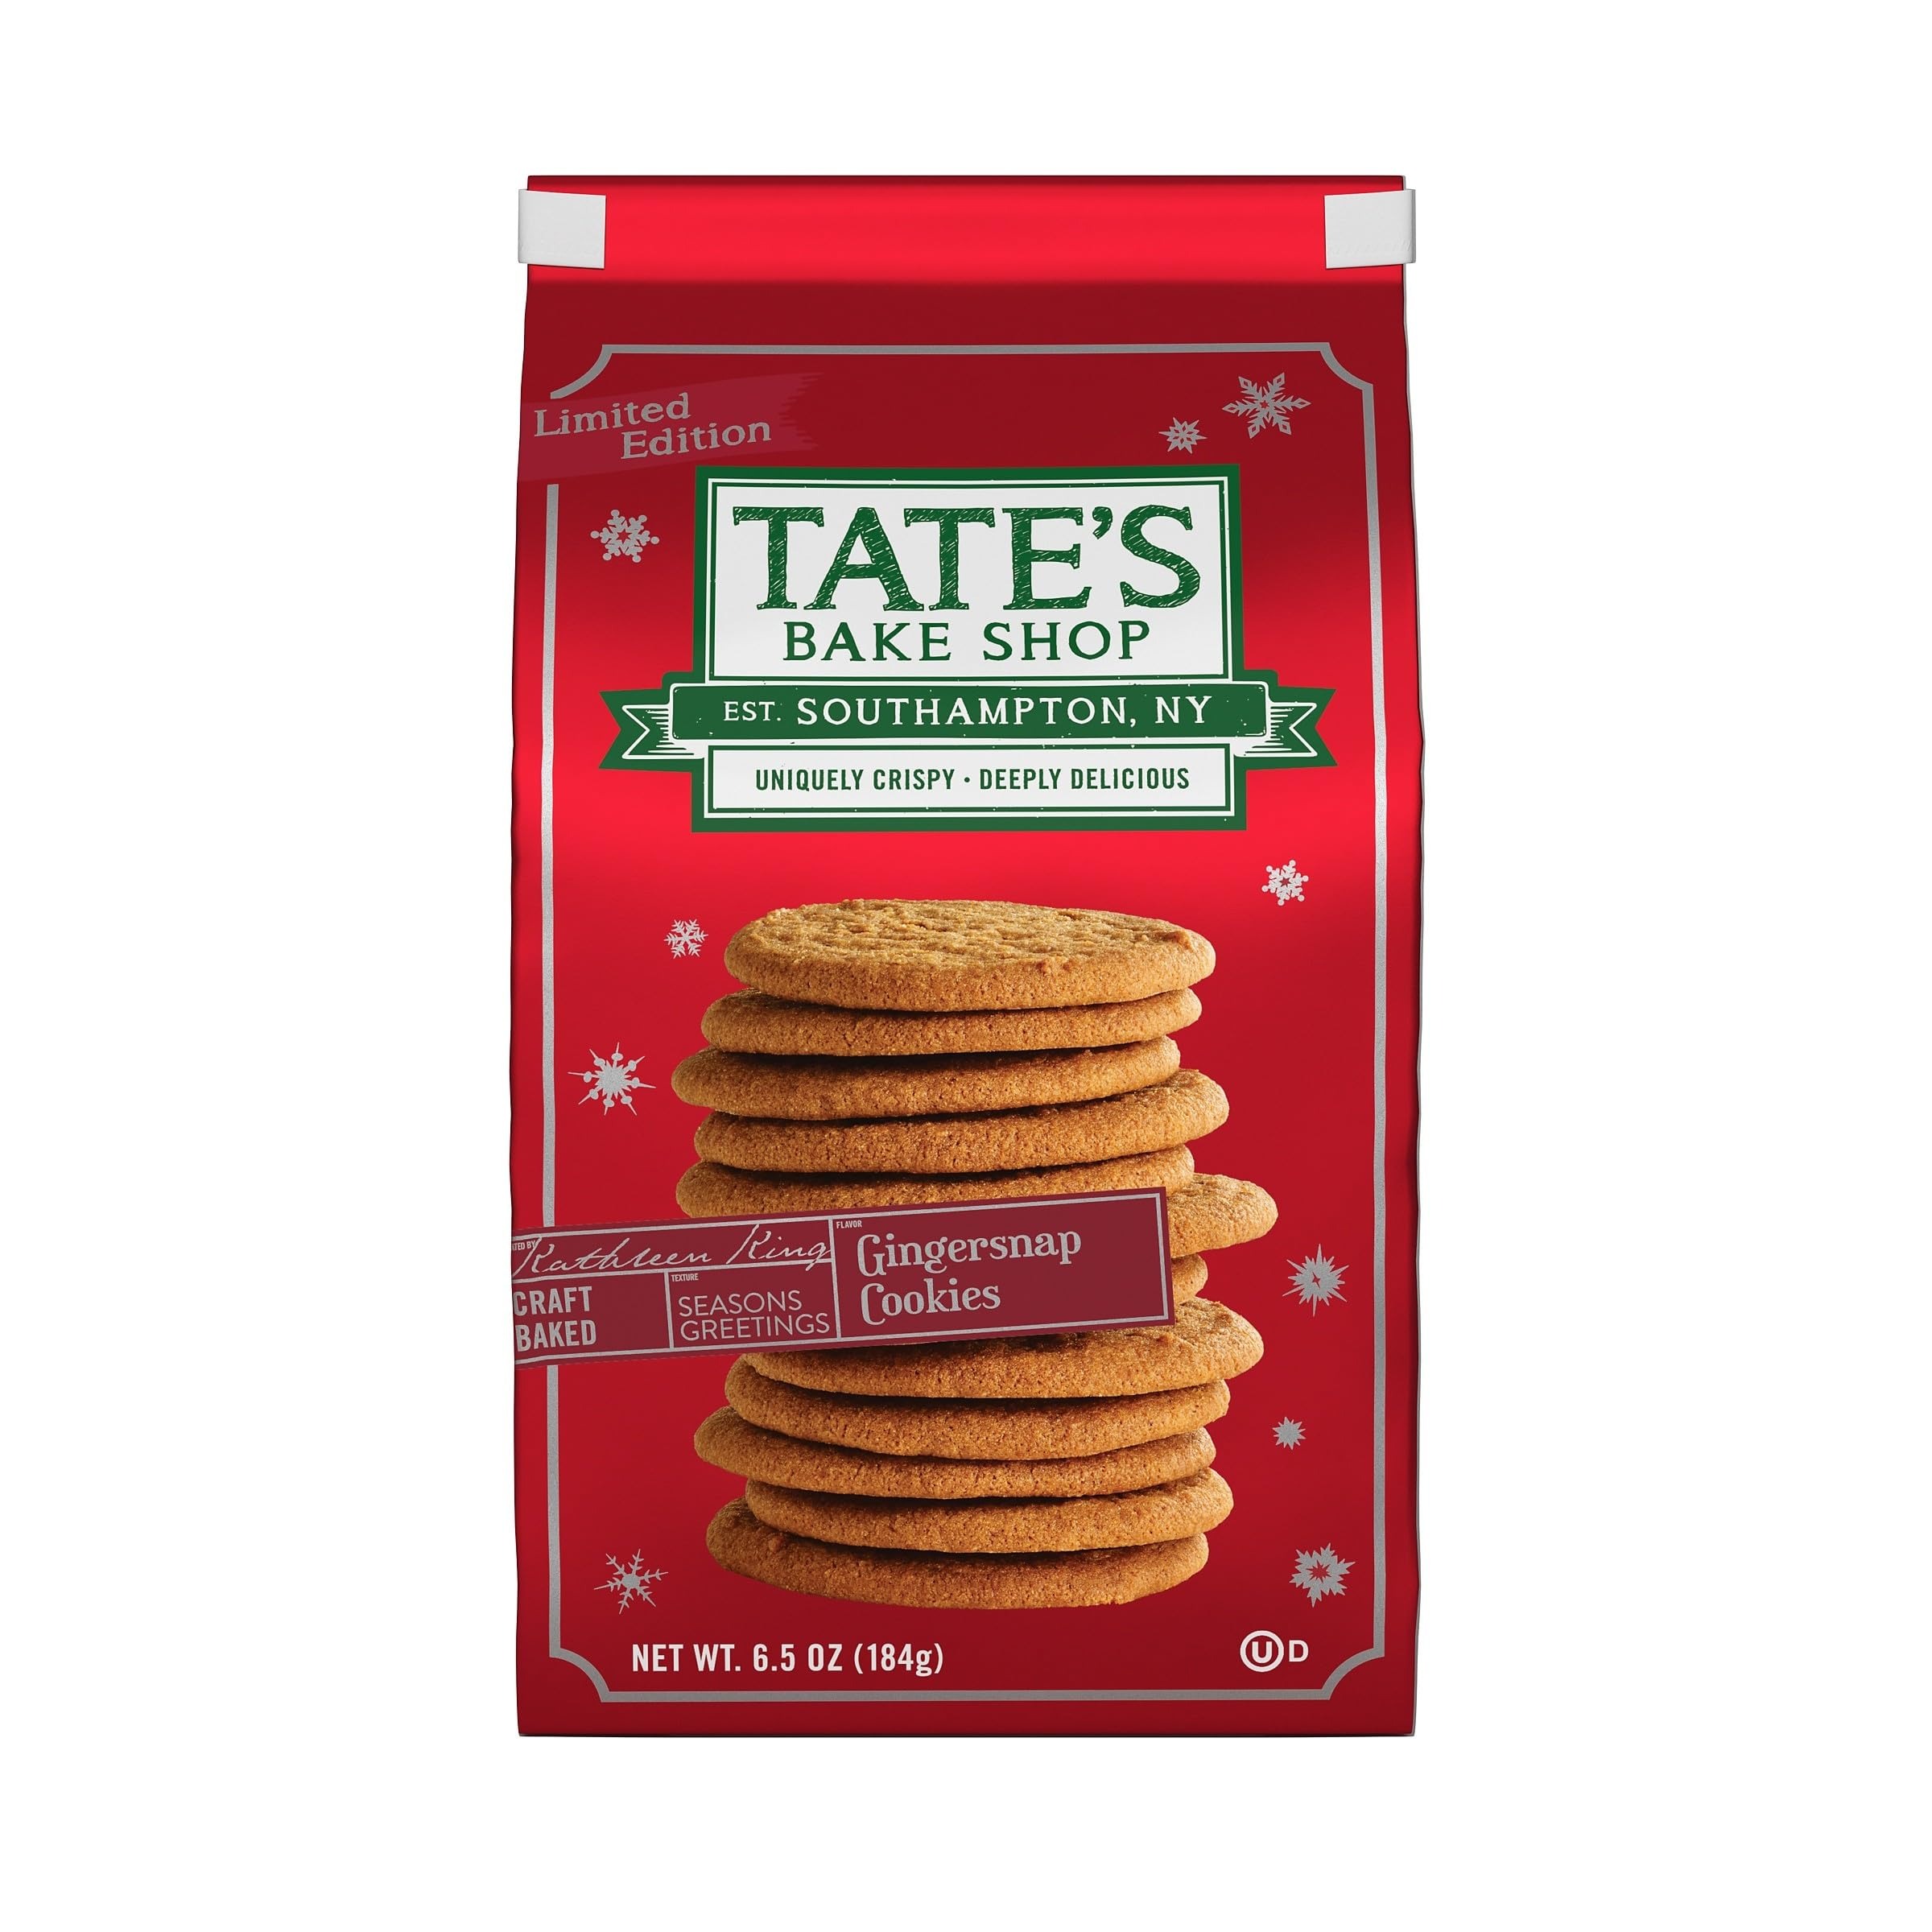
Item Name: Tate's Bake Shop Gingersnap Cookies, Holiday Cookies, 6.5 oz
Bullet Point 1: One 6.5 oz bag of Tate's Bake Shop Gingersnap Cookies
Bullet Point 2: Classic ginger snap cookies made with holiday spices and molasses
Bullet Point 3: Thin kosher cookies are perfect for quick holiday treats
Bullet Point 4: Uniquely holiday cookies are great stocking stuffer ideas and holiday party supplies
Bullet Point 5: Add cookies to a Christmas cookie tray for easy party snacks and gifts
Value: 6.5
Unit: Ounce

Price: 5.99